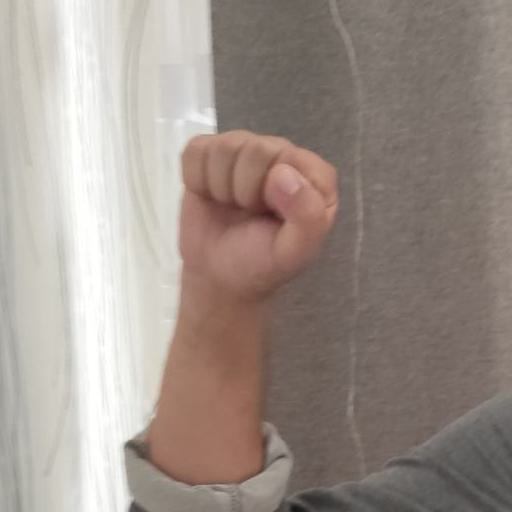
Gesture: fist